Vert skateboarding

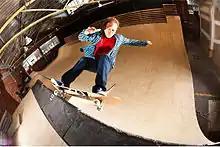
Globe International founder Stephen Hill vert skateboarding on a large half-pipe

Vert skateboarding has its genesis in "pool riding" - the riding of skateboards in an emptied backyard swimming pool - during the 1970s. As riders moved from general street skateboarding and occasional "pool riding" into purpose-built skate parks, vert skateboarding became more popular. Skateboarders began to develop, and then practice, tricks and techniques specifically for vert skateboarding.